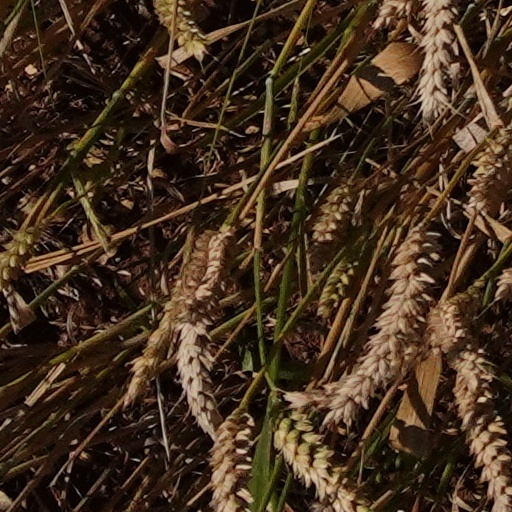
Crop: wheat